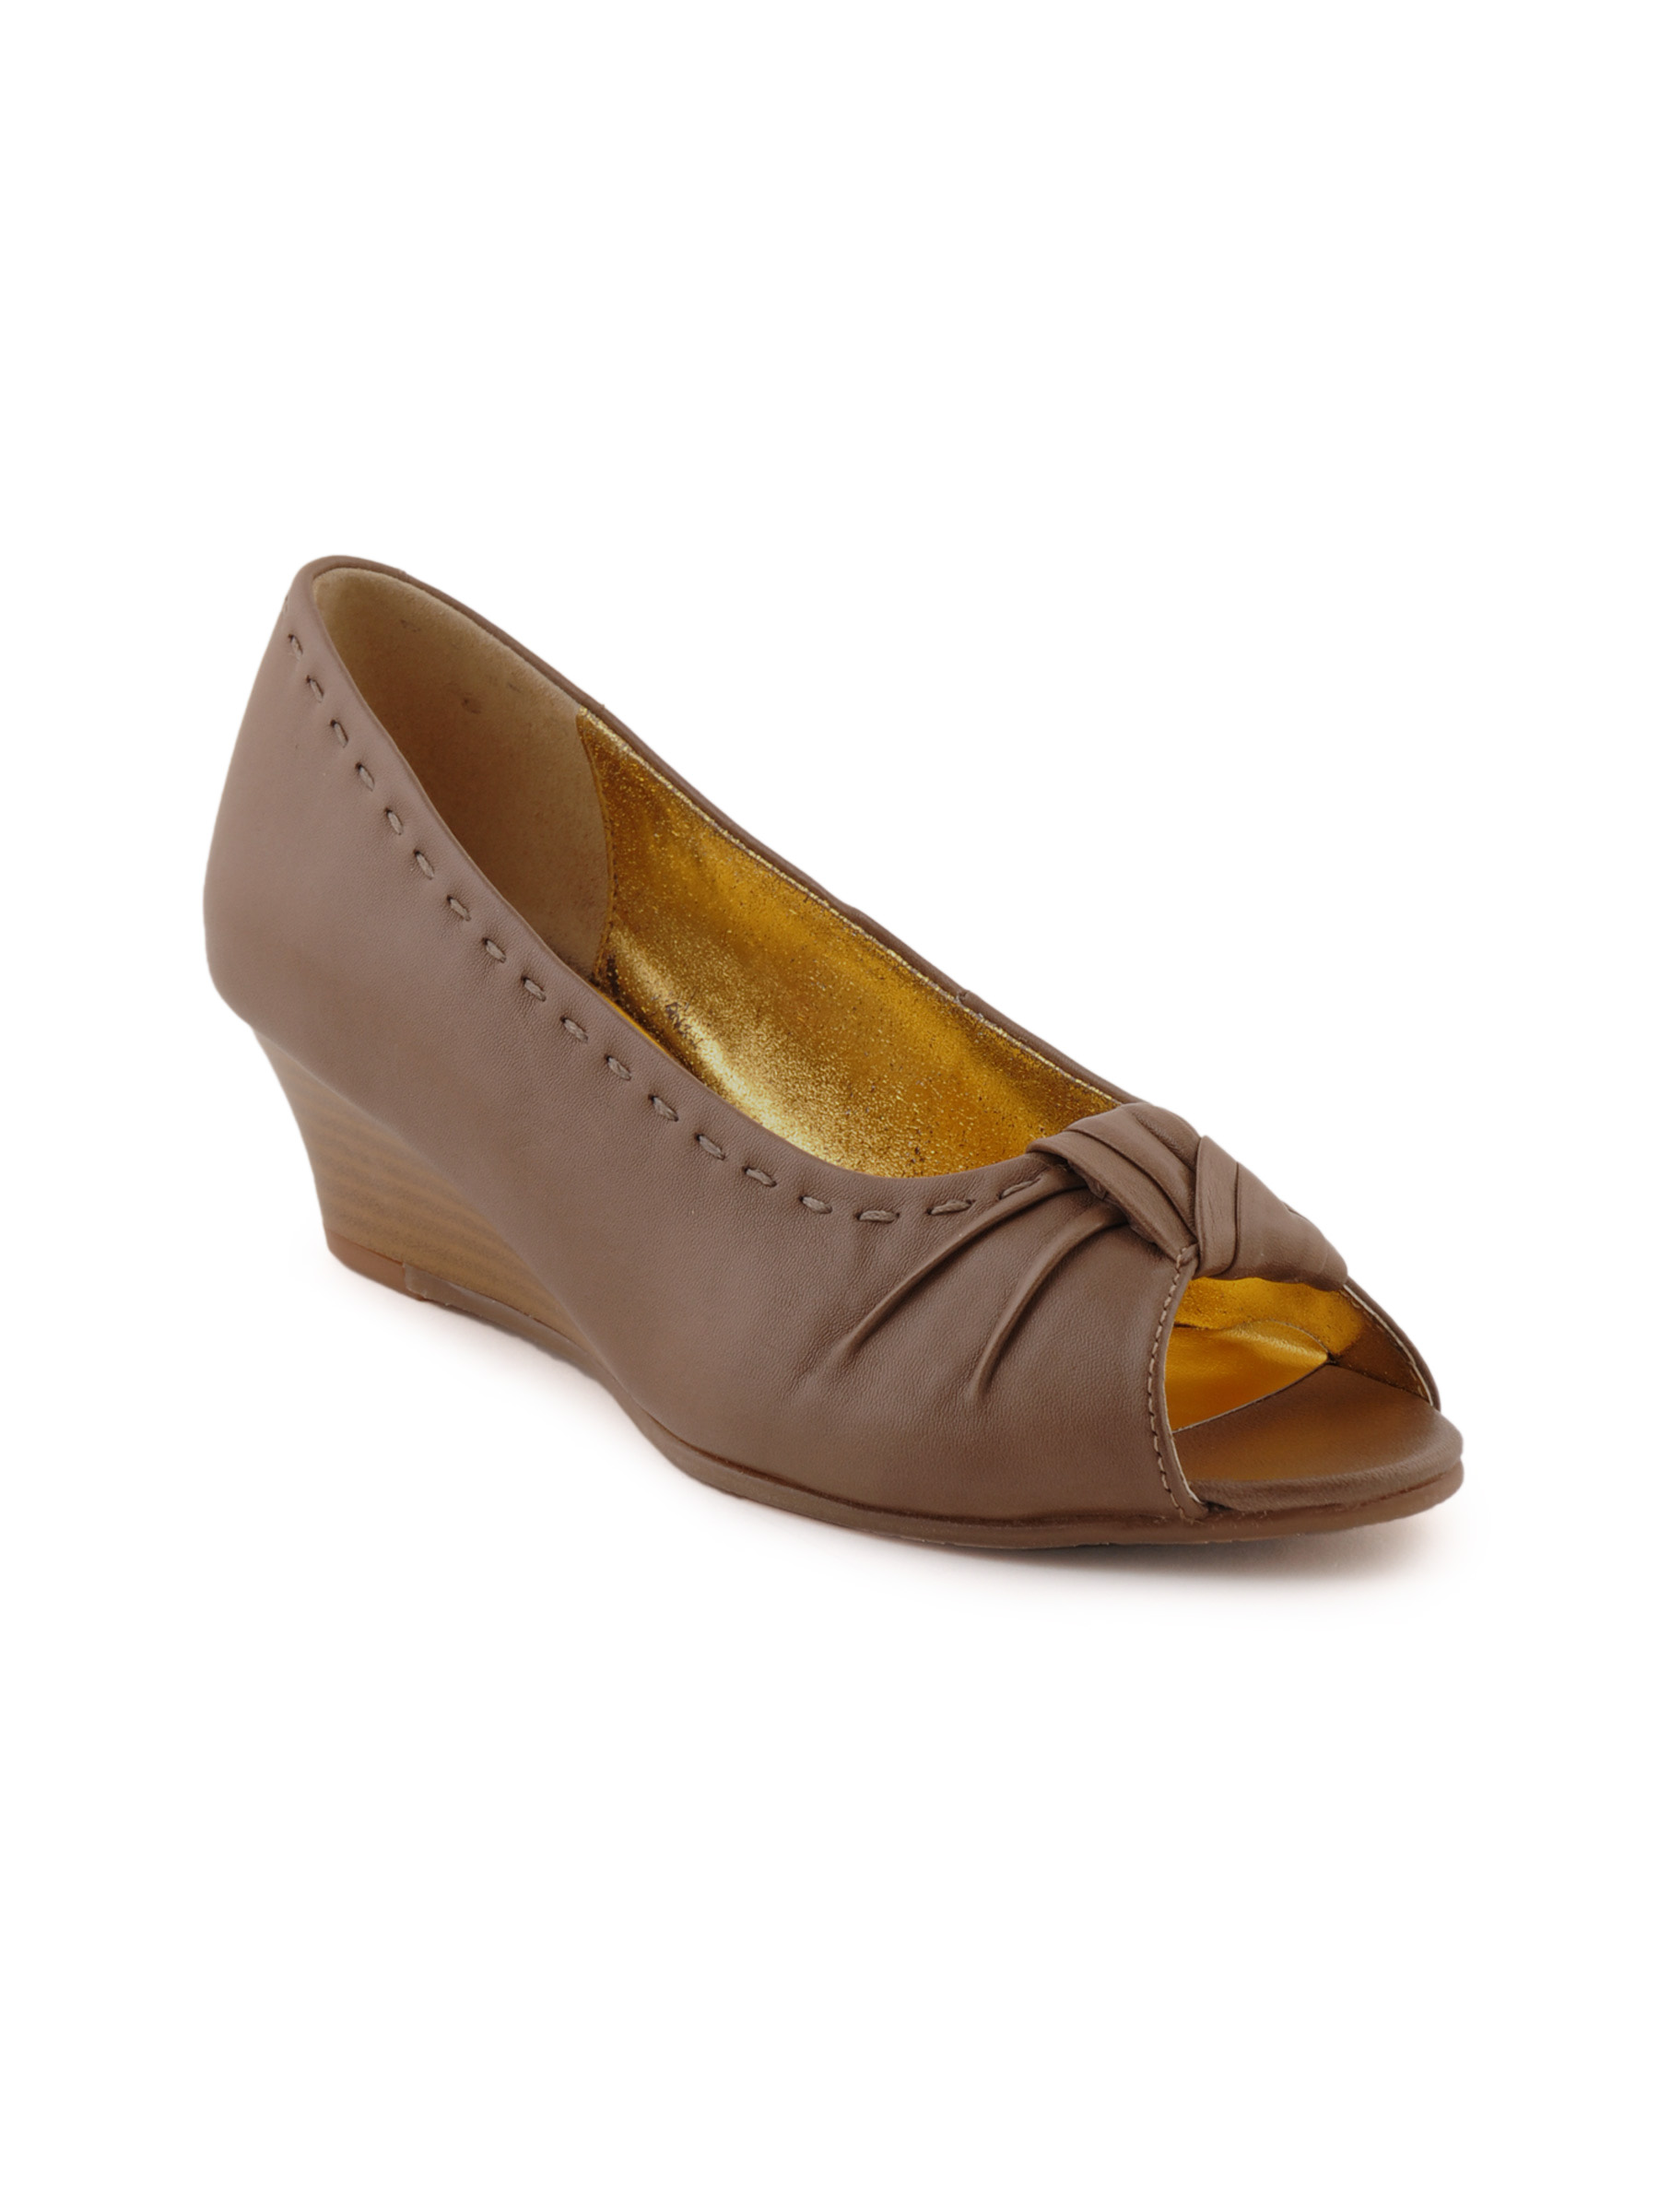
Enroute Women Casual Taupe Wedges
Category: Footwear / Shoes / Heels
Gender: Women
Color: Taupe
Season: Fall 2011
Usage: Casual